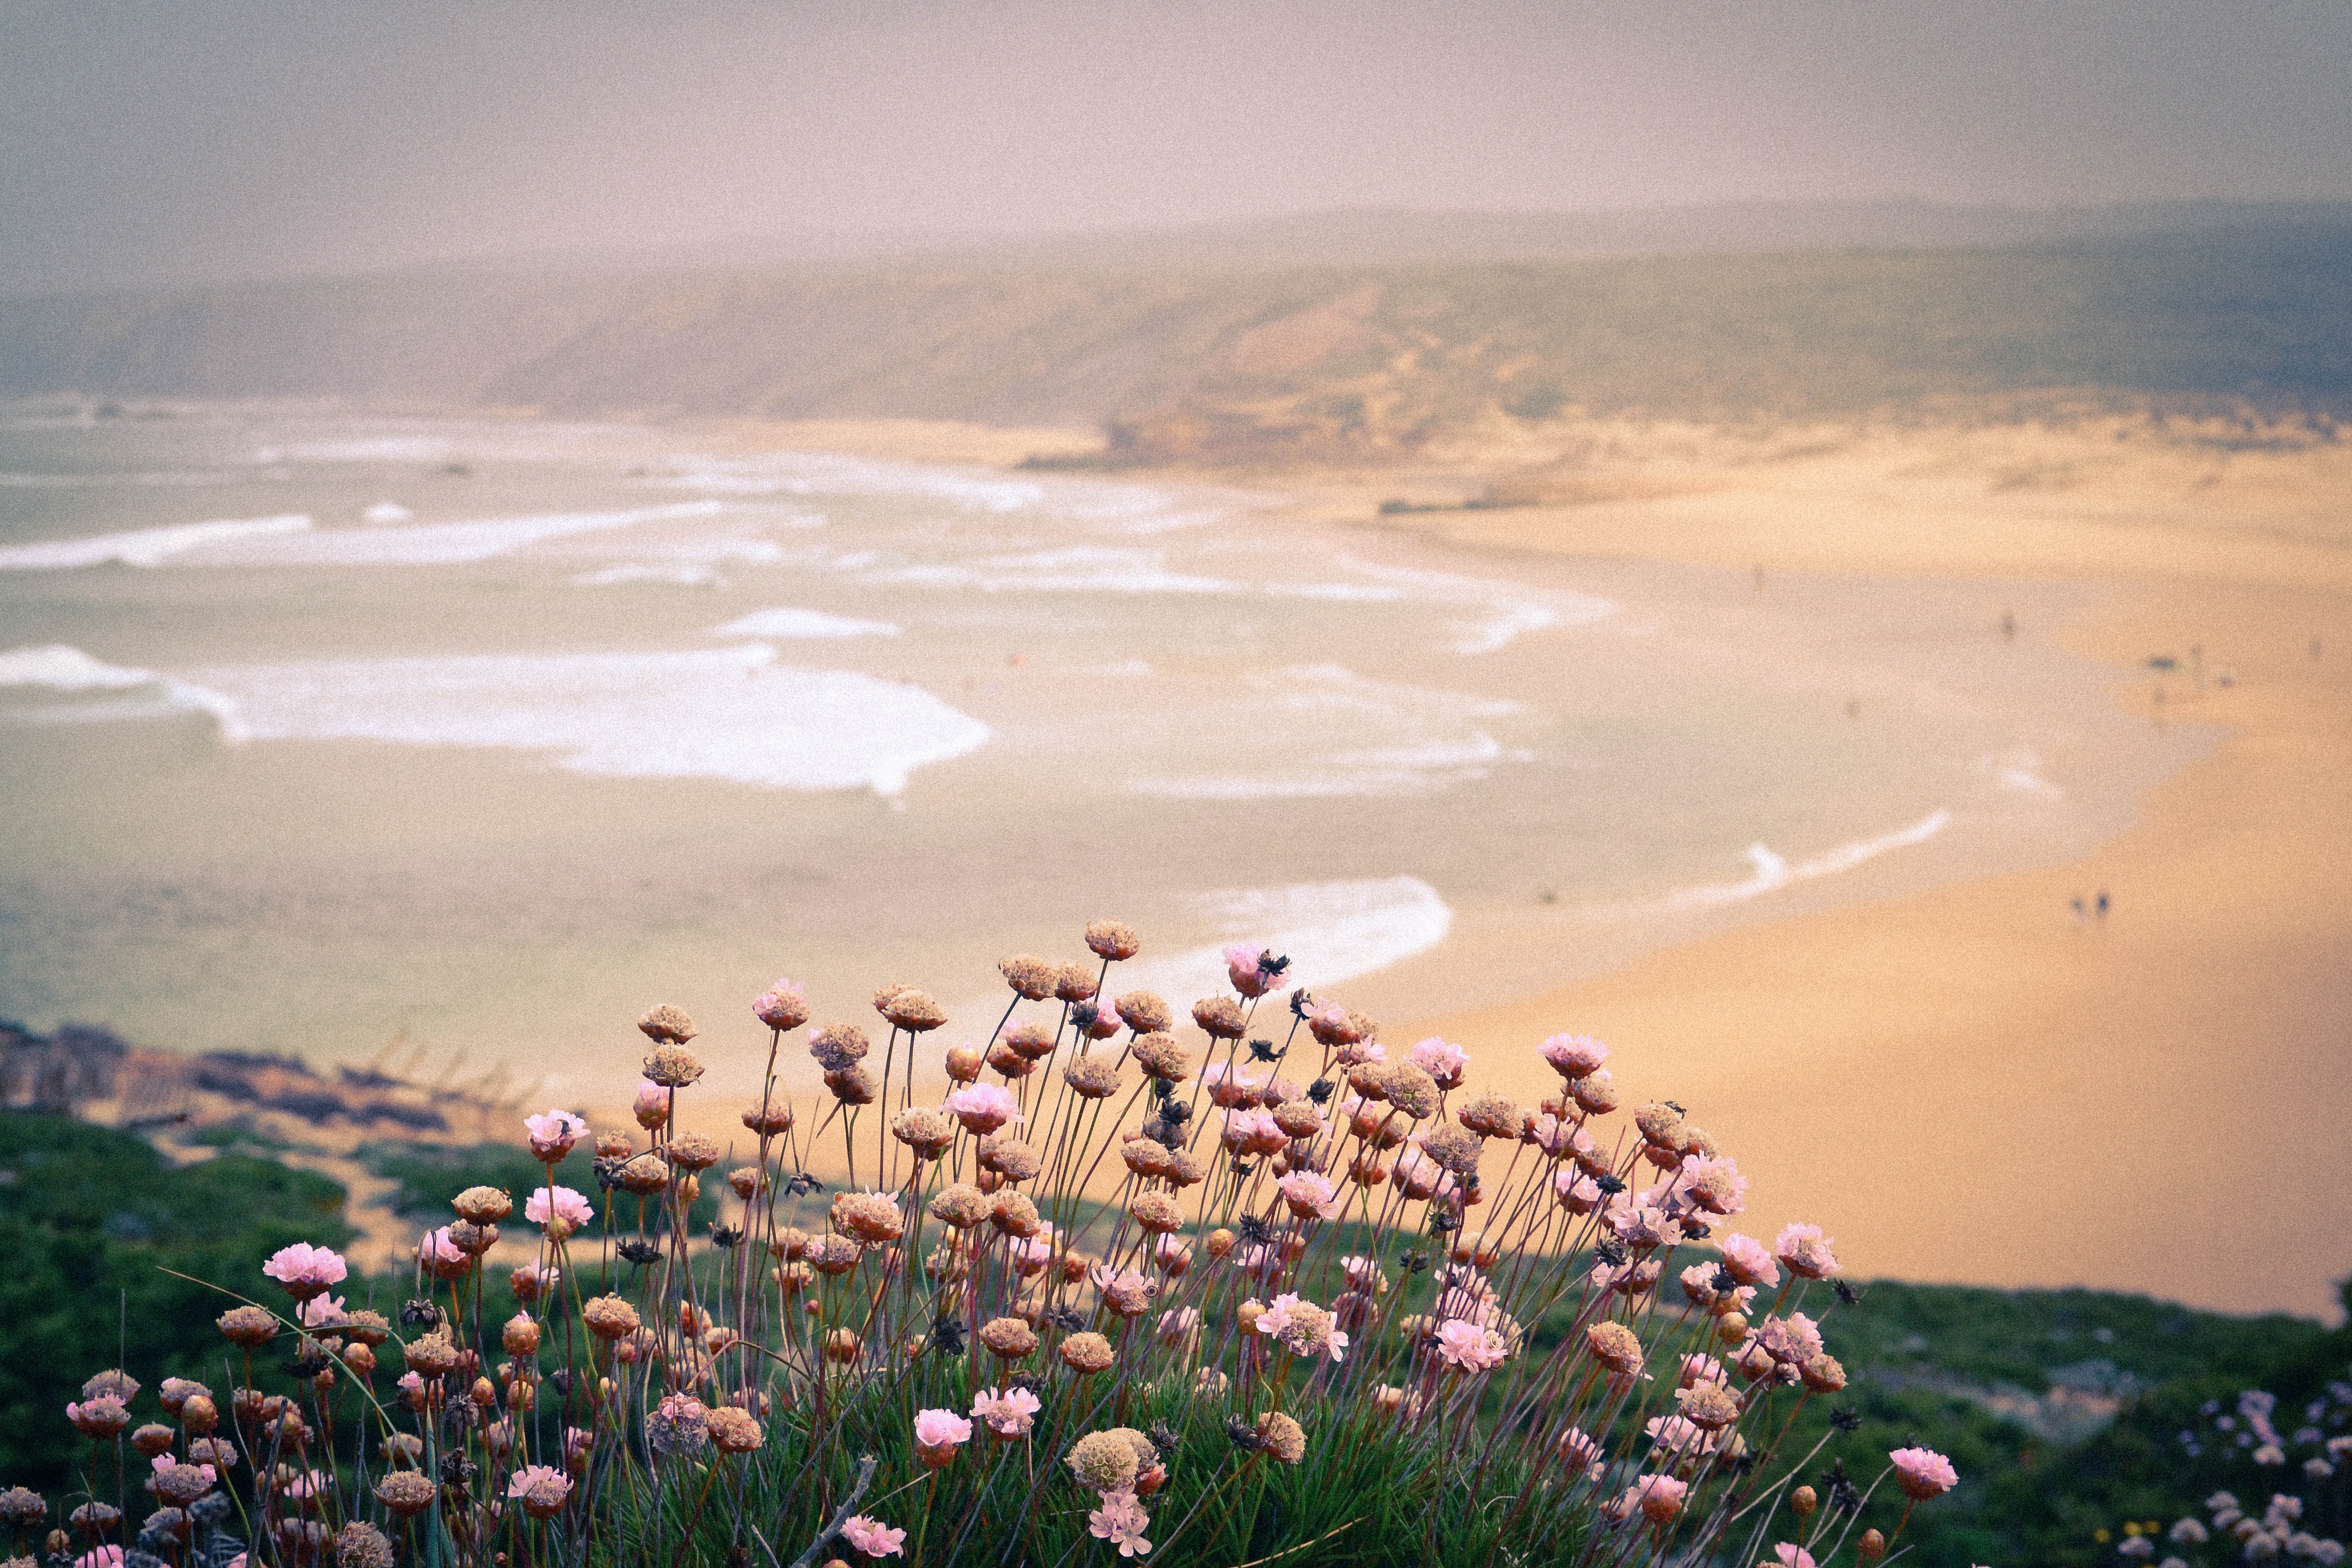
beach, landscape, sea, coast, sand, ocean, horizon, cloud, field, sunlight, morning, hill, shore, flower, dawn, bay, plateau, habitat, natural environment, atmospheric phenomenon